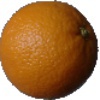
Label: orange